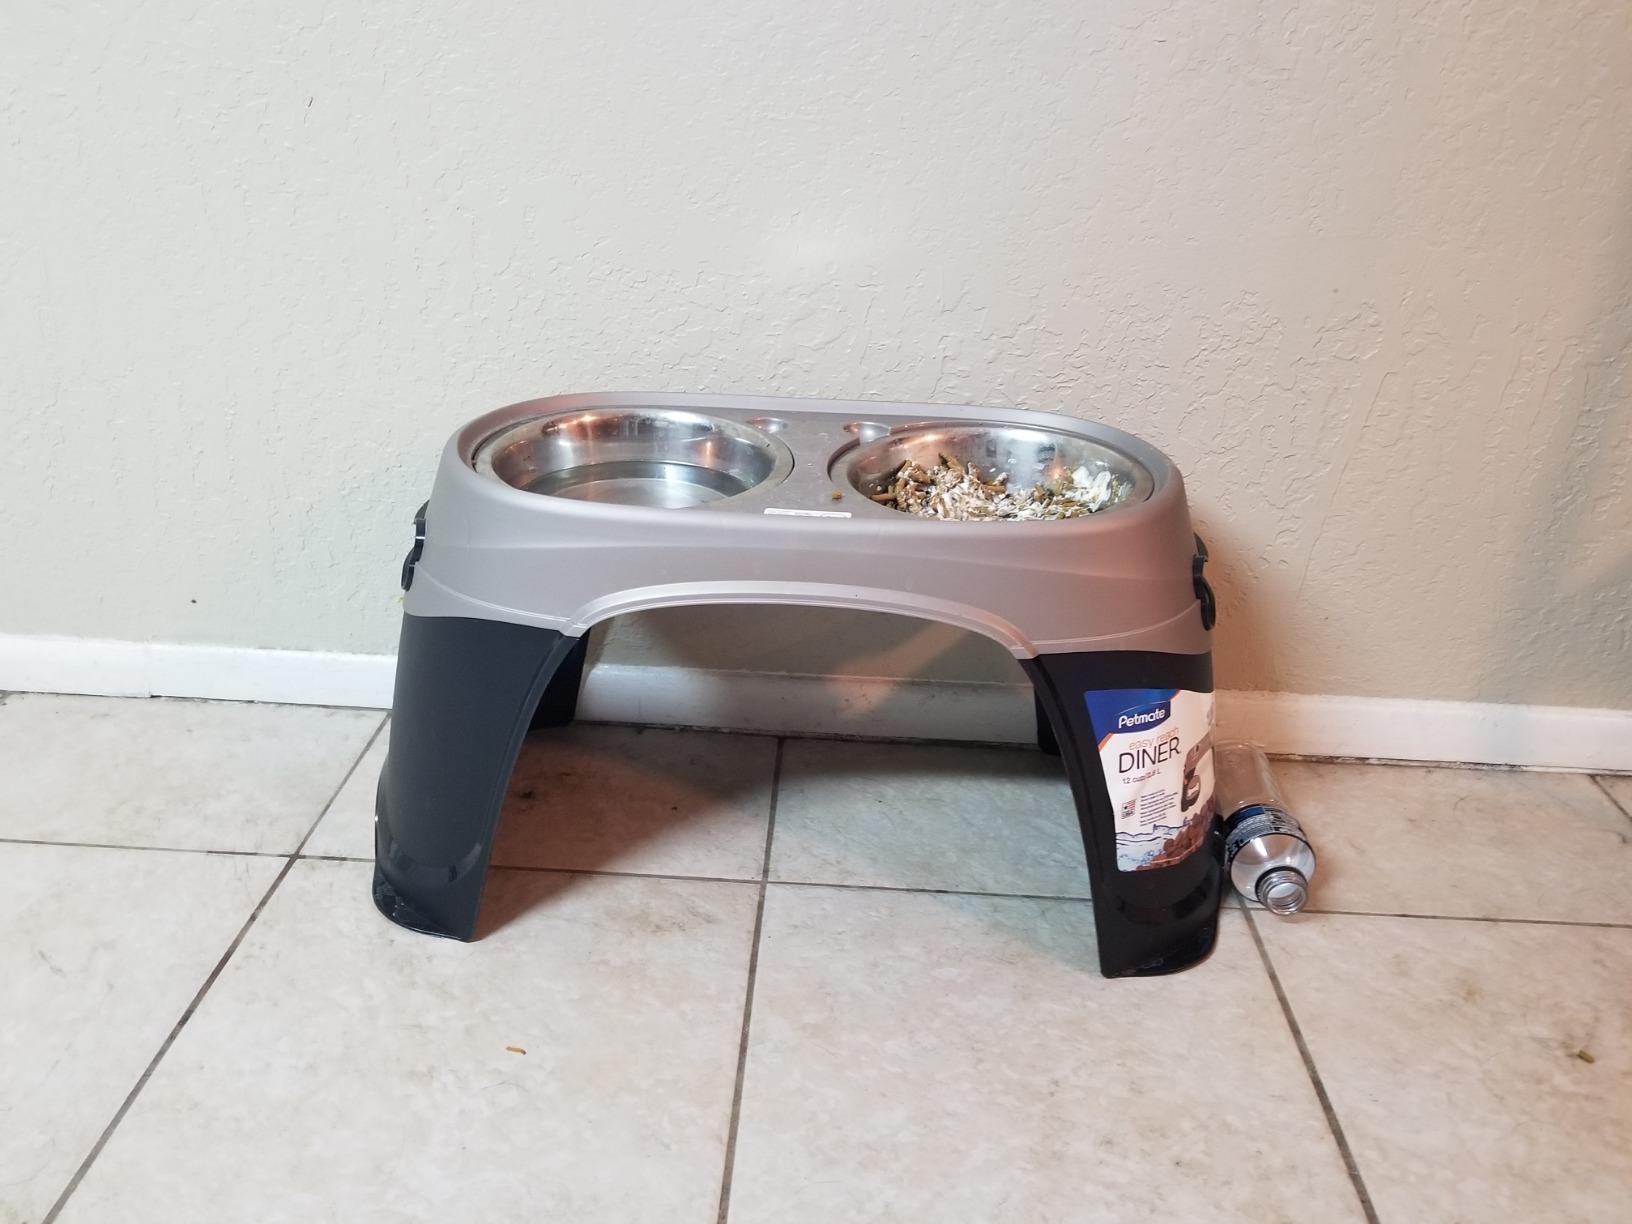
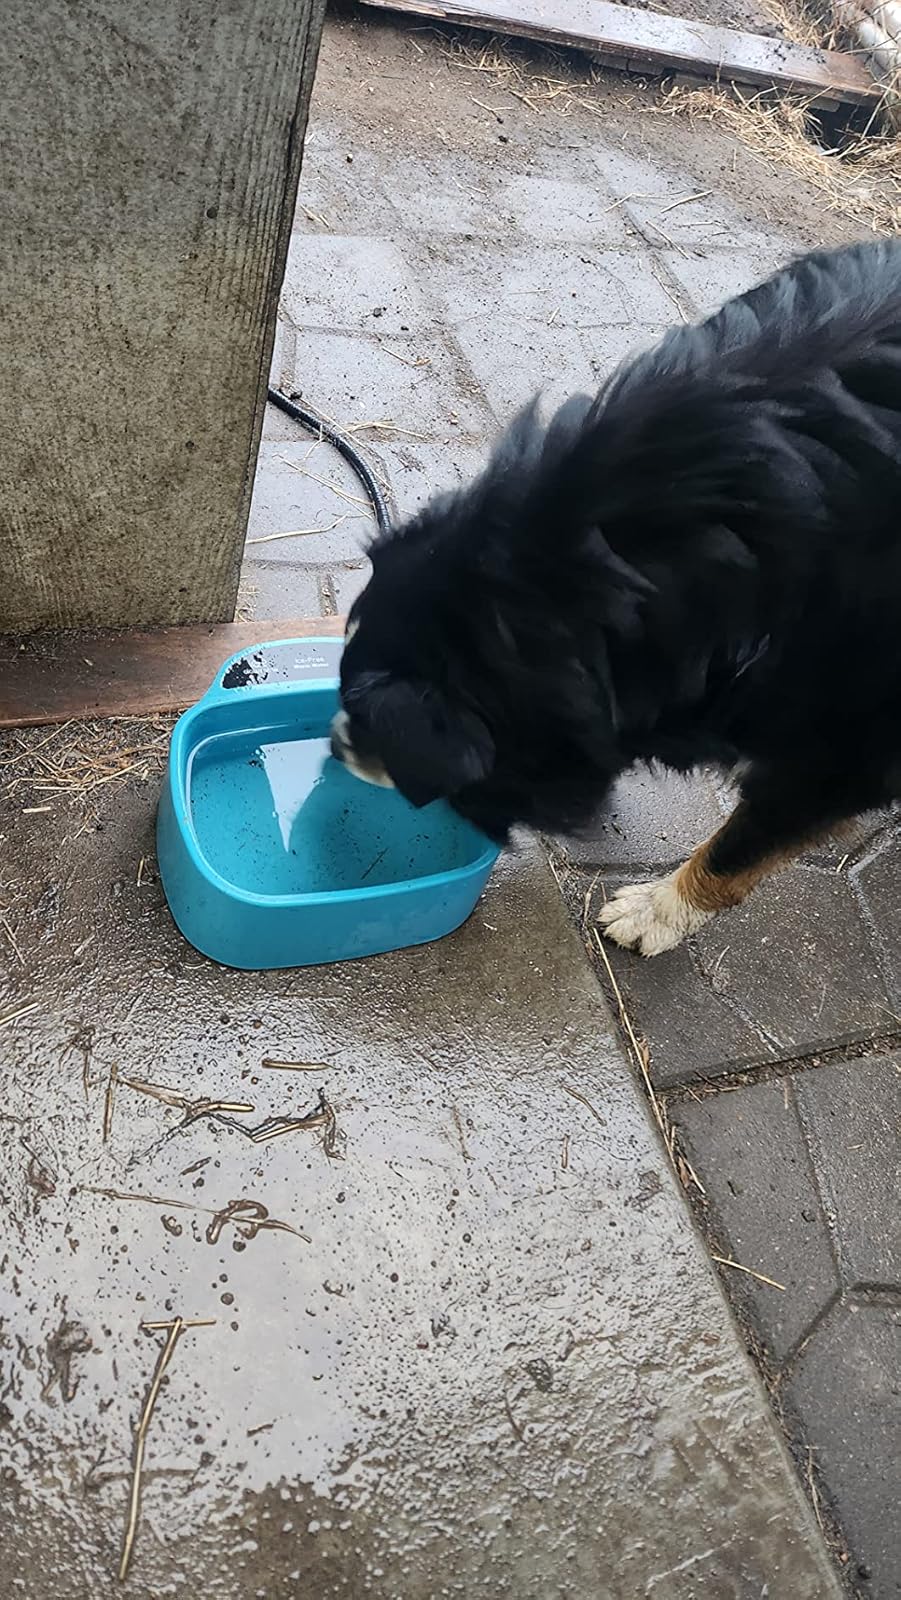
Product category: items_bowl
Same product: no